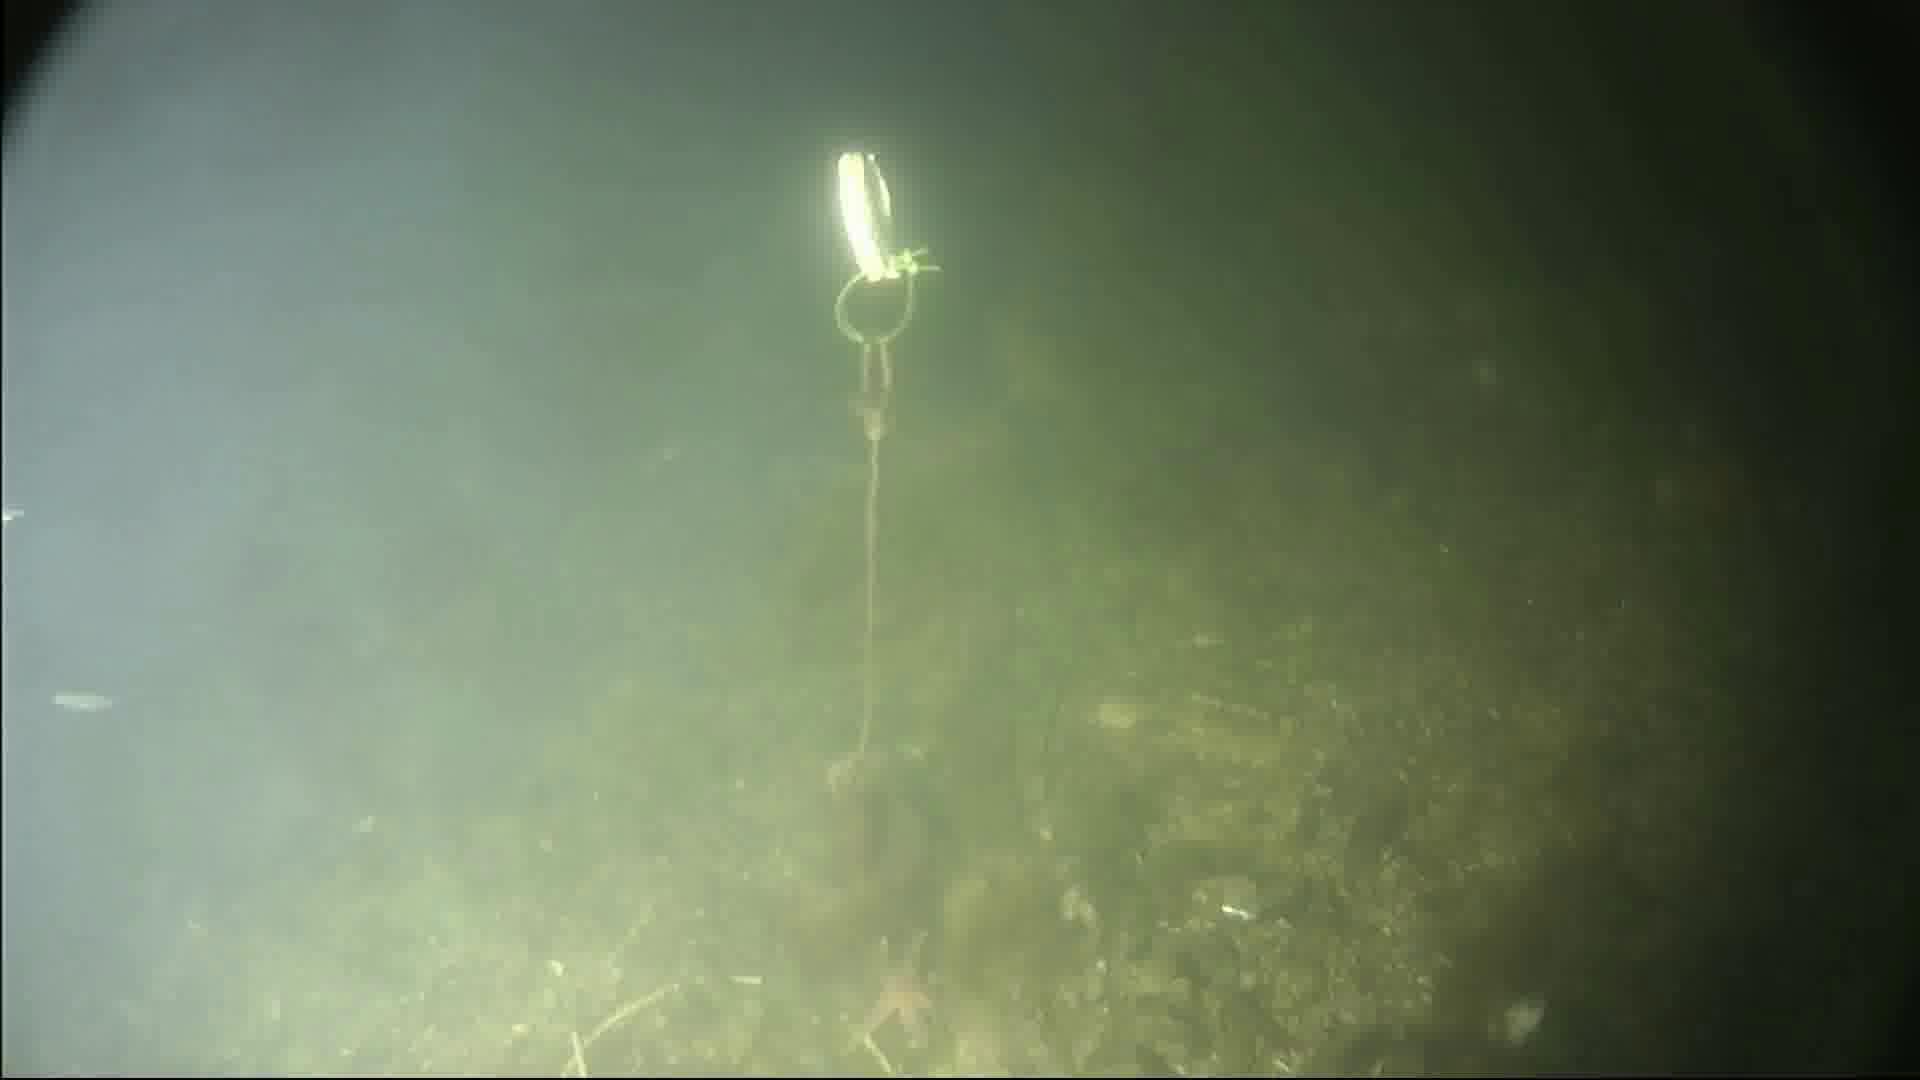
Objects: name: small_fish
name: starfish
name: crab